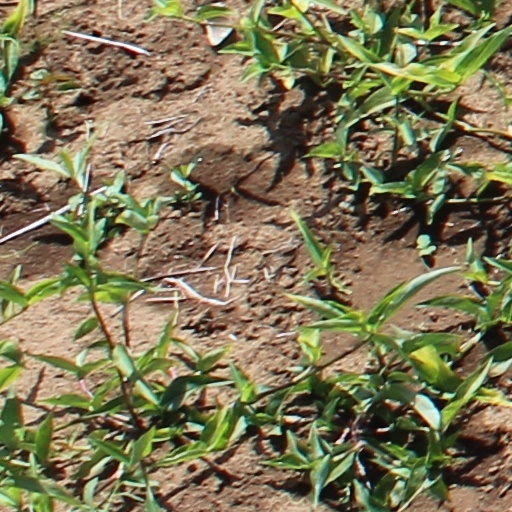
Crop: wheat